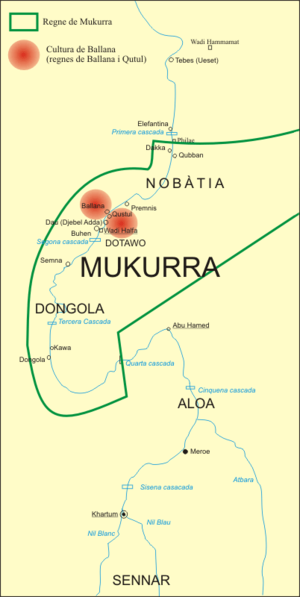
"La Nobatie ou ""royaume des Nobades"" un royaume situé dans ce qui serait aujourd'hui le nord du Soudan et sud de l'Égypte. Il est l'un des trois royaumes nubiens qui ont émergé après la chute du royaume de Méroé qui avait dominé la région de -800 à l'an 350. Le royaume de Nobatie s'étendait de la première à la troisième cataracte du Nil et sa capitale était Pachoras.